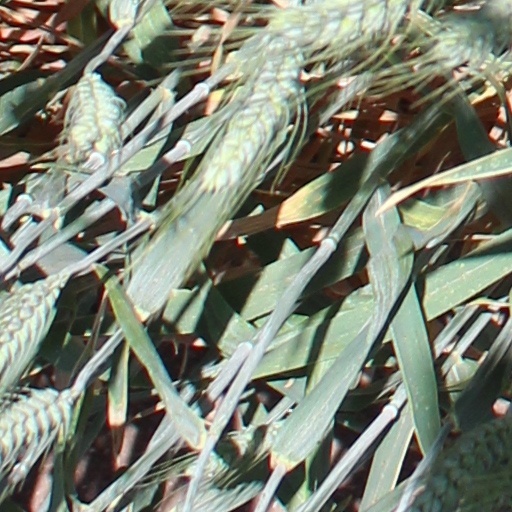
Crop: wheat